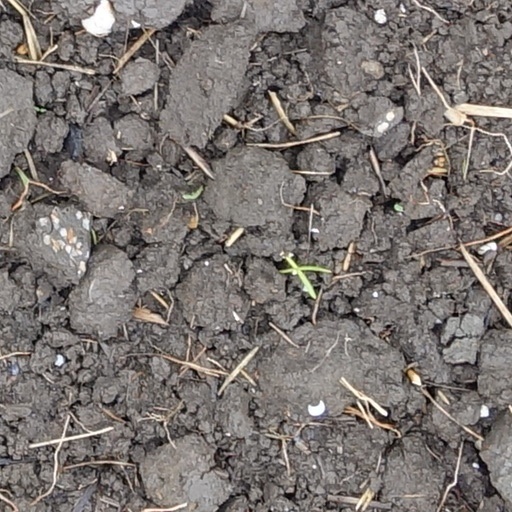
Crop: wheat